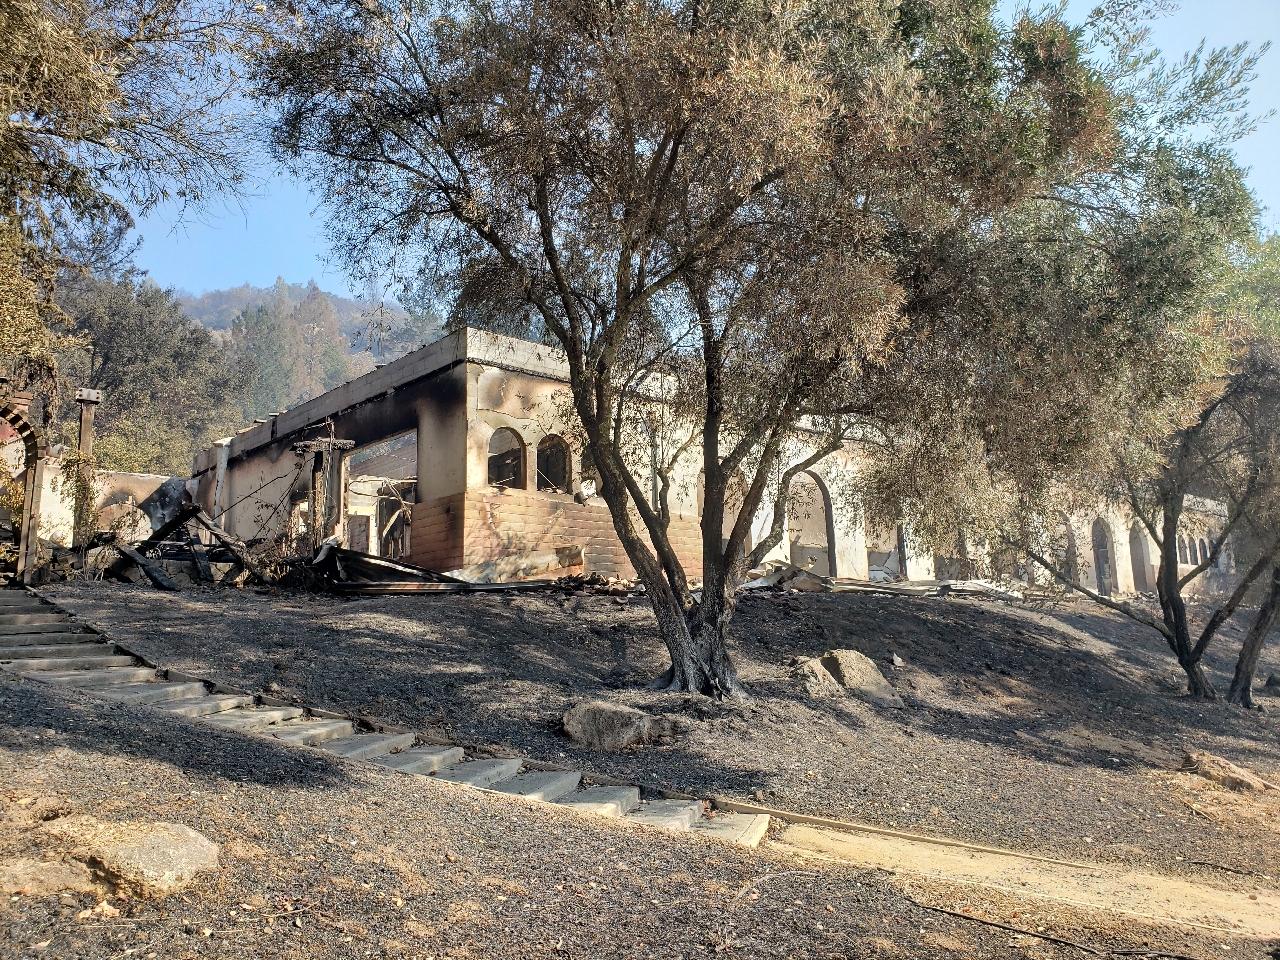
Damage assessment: destroyed